George E. Dickey

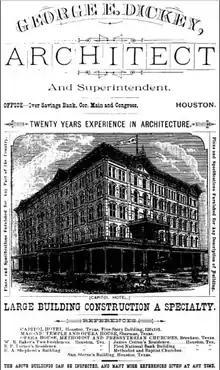
Advertisement for George E. Dickey, featuring a lithograph of the second Capitol Hotel building

Dickey went to Boston for professional training. He practiced architecture in Waltham, Massachusetts, and Manchester, New Hampshire, before moving to Toronto in 1873. After five years he moved to Houston.